John W. Valley

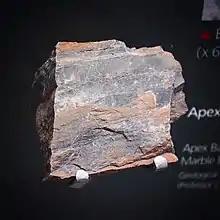
The Apex Chert is a flint-like rock from Western Australia, which contains some of the oldest known fossils. The microscopic fossils are single-celled bacteria, 3,500 million years old, and contain no nucleus (prokaryotes). They are either spherical or in filament-like chains. Chert typically consists of the petrified remains of siliceous ooze.

Valley and others demonstrated that carbonates in the Martian meteorite Allan Hills 84001 formed at low temperatures, and that material from the comet 81P/Wild is chondrule-like indicating transport from the asteroid belt to the cold outer reaches of the Solar System.